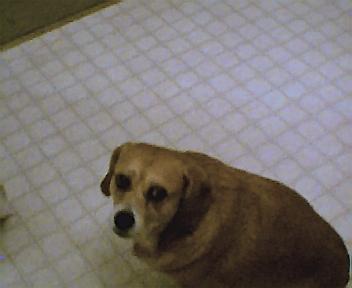
beagle